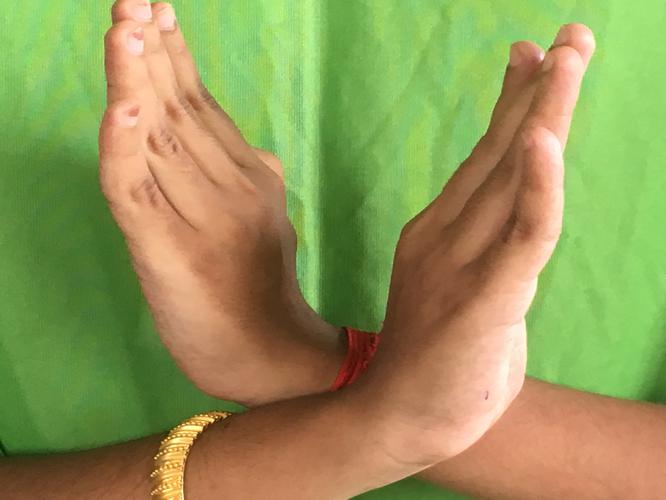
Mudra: Swastikam
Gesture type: double_hand